Pivdennyi Bridge (Kyiv)

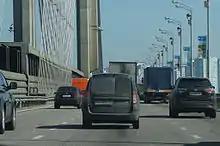
Traffic on Southern Bridge in Kyiv

The bridge was designed by the architect A. Gavrilov ("Mostobud") and a group of engineers headed by G. Fux. The long metro/automobile bridge above Trukhaniv Ostriv was built in 1990.